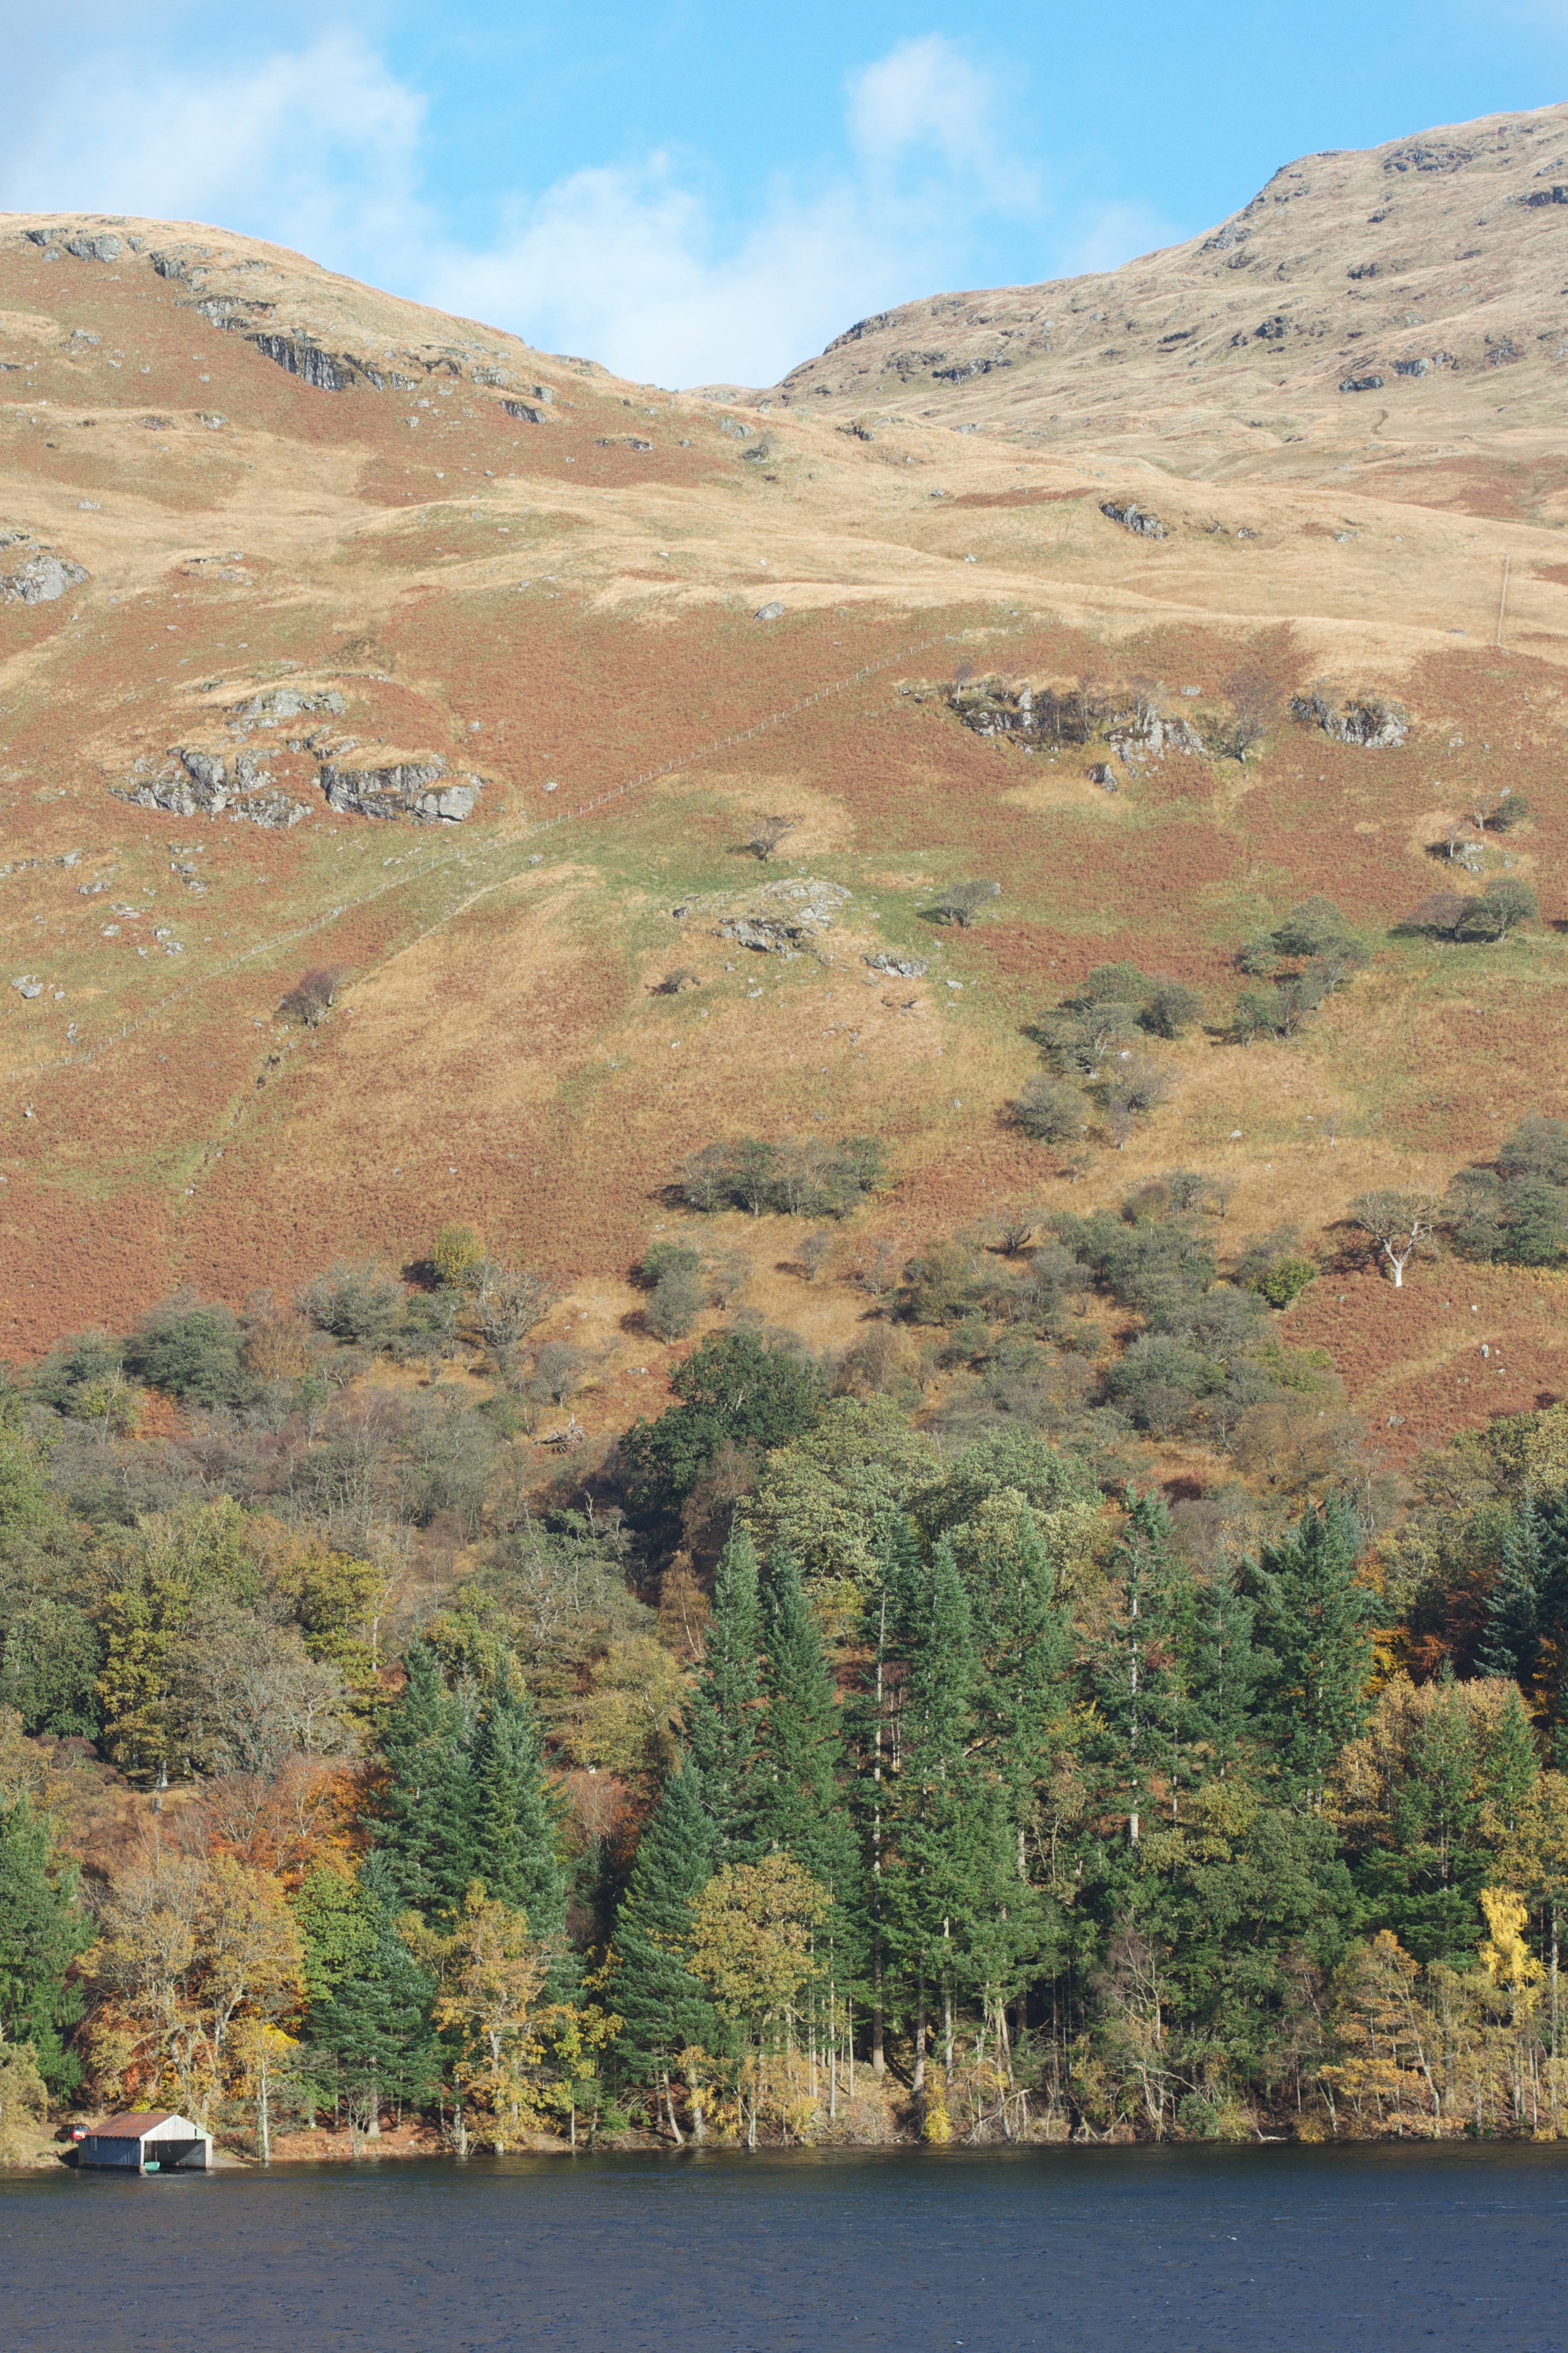
landscape, tree, wilderness, mountain, hill, lake, river, valley, autumn, reservoir, body of water, cool image, loch, ecosystem, landform, mountainous landforms